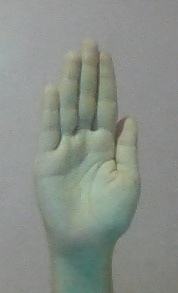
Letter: seen